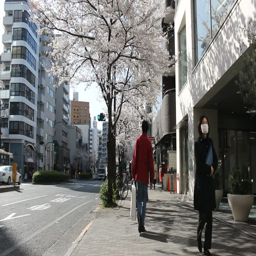
people and cars on a street in spring